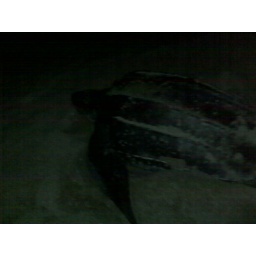
A late night at the beach and I got to see an endangered animal in the wild